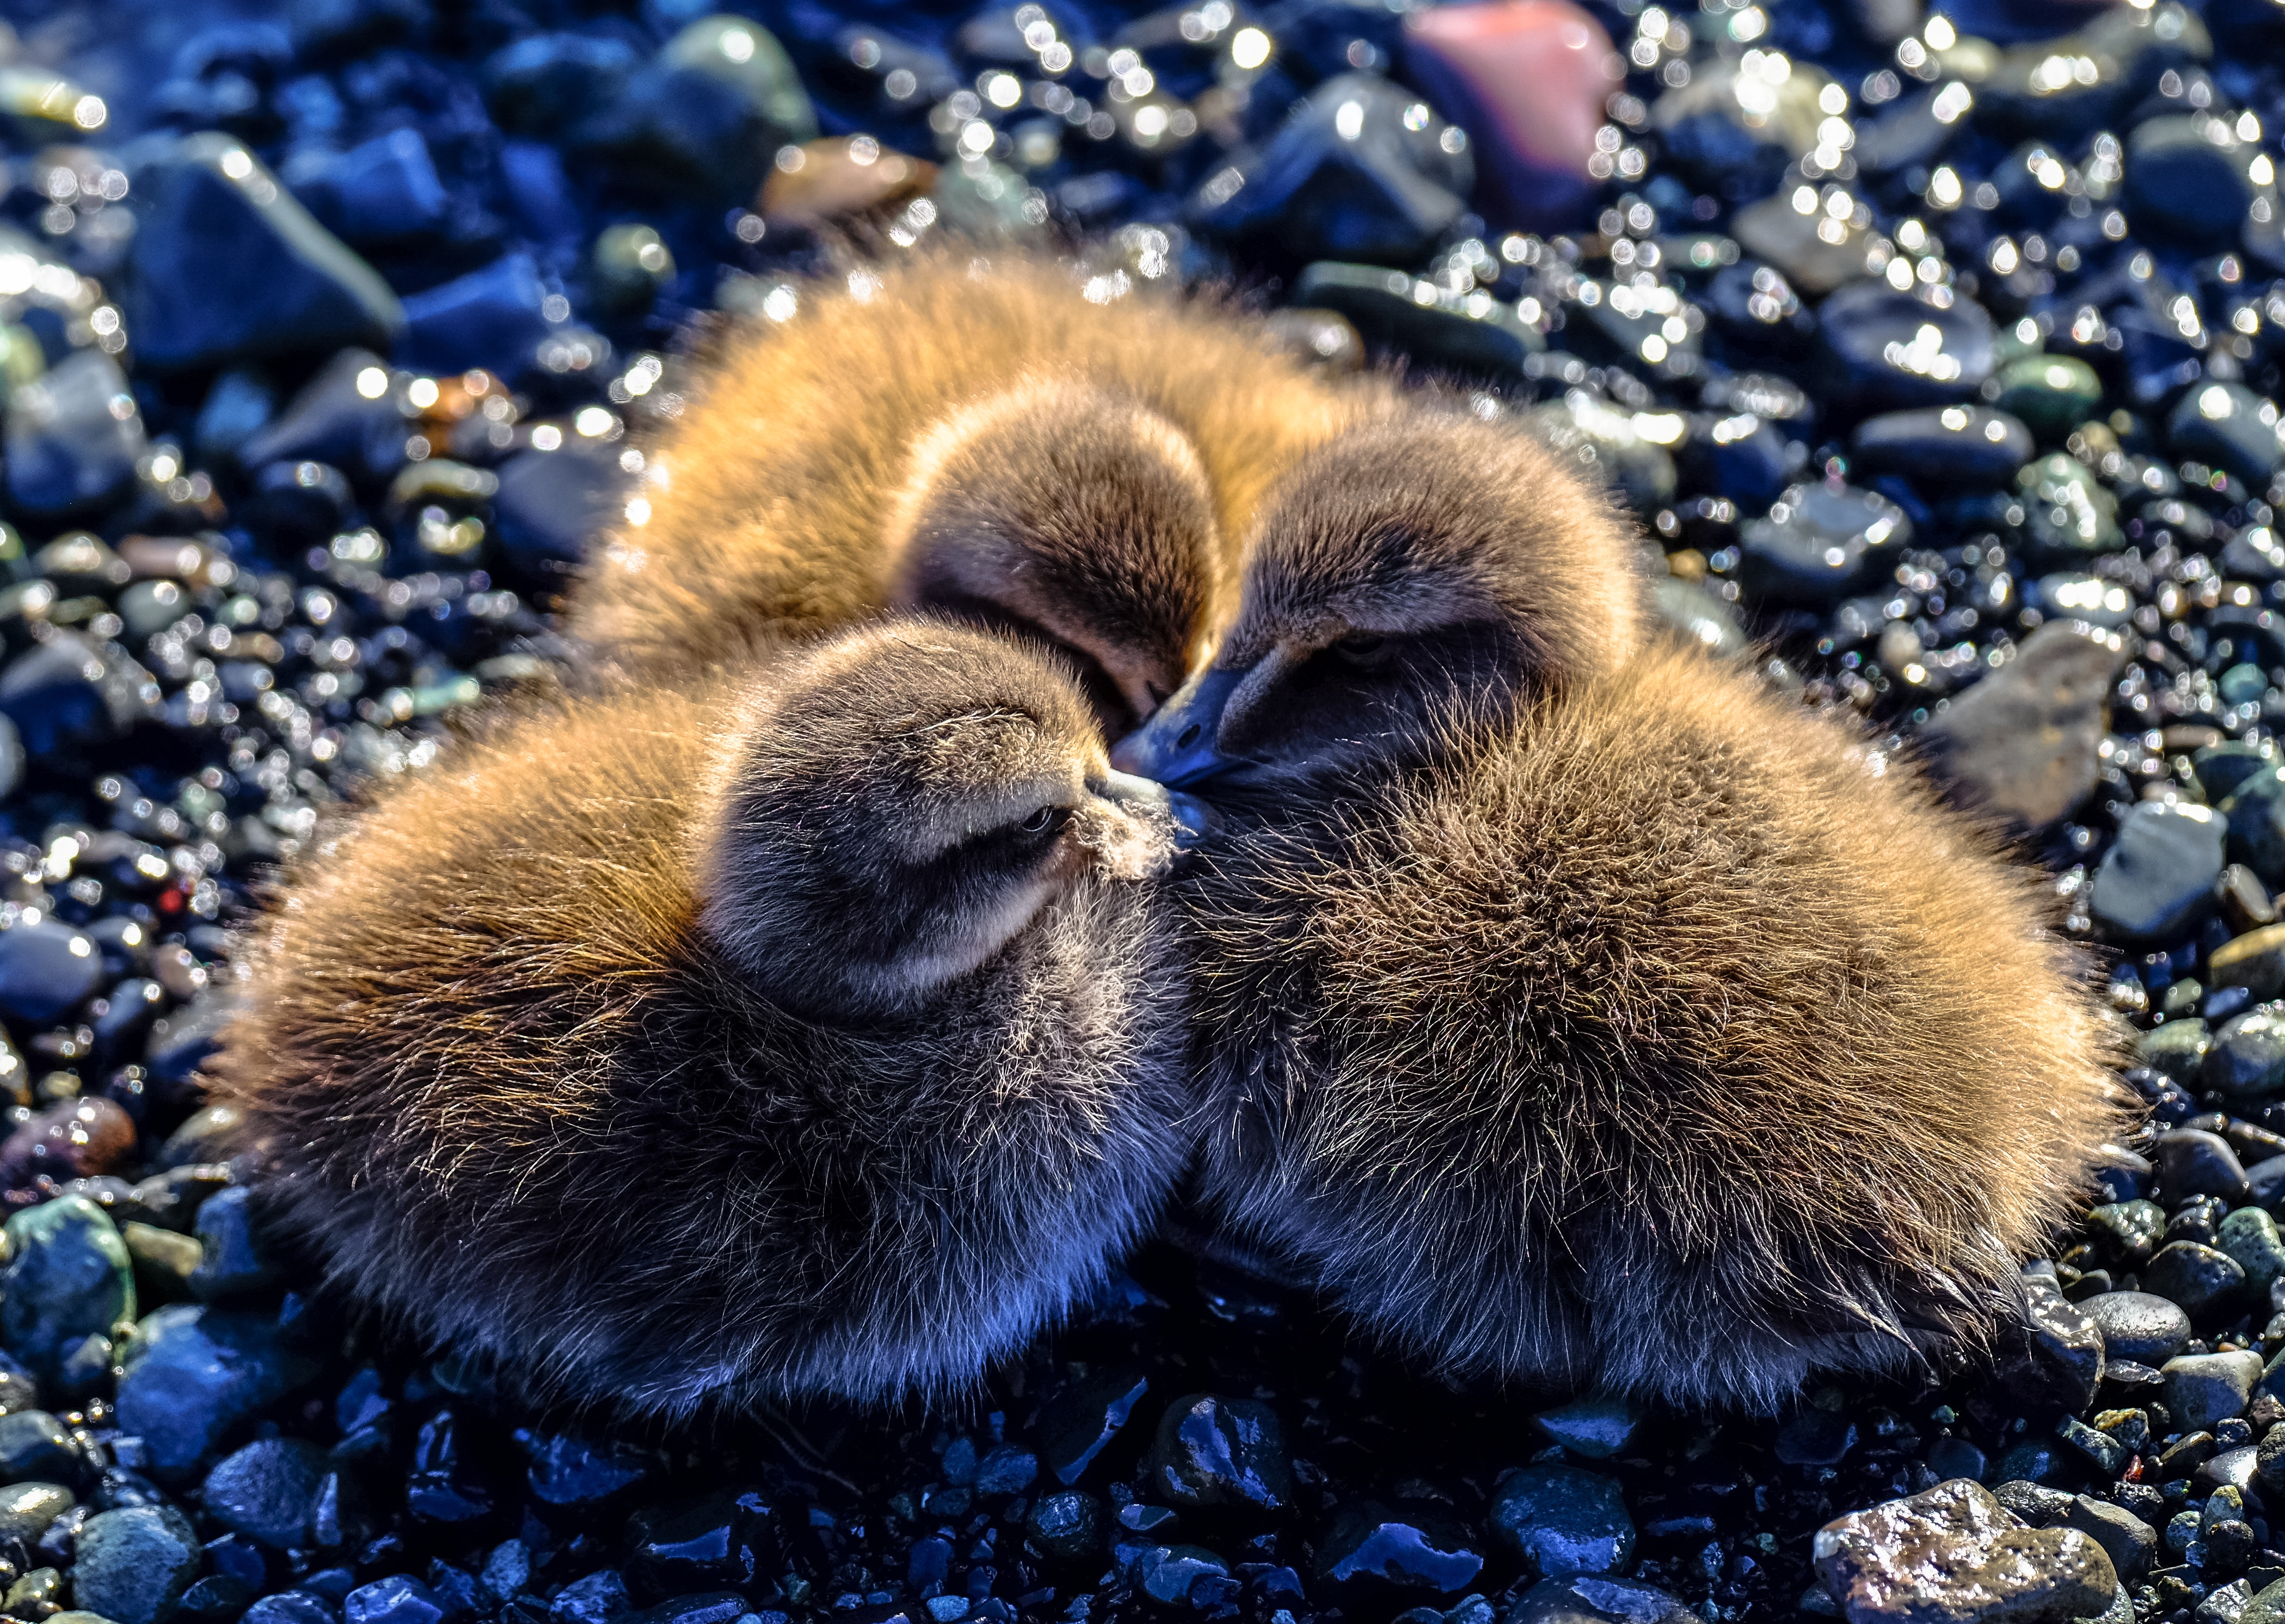
bird, water bird, duck, wildlife, organism, ducks, geese and swans, adaptation, fur